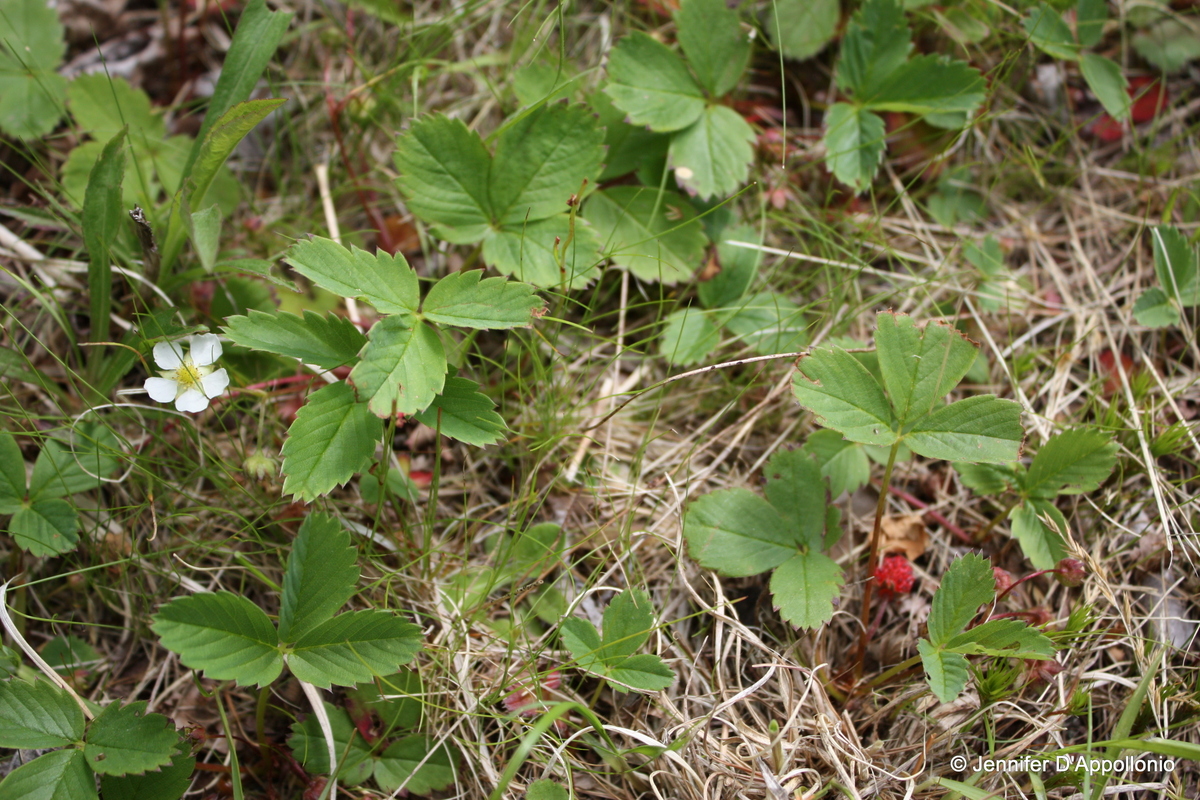
Labels: Strawberry leaf, Strawberry leaf, Strawberry leaf, Strawberry leaf, Strawberry leaf, Strawberry leaf